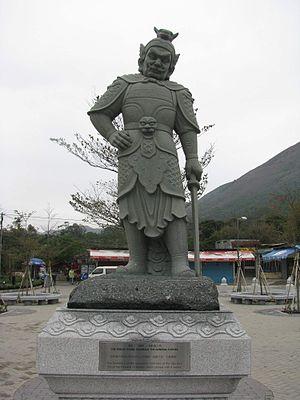
Dans quelques confessions bouddhistes, les douze généraux célestes ou douze généraux divins sont des divinités protectrices, ou yaksha de Bhaisajyaguru, le Bouddha de la guérison. Ils sont présentés dans le Bhaiṣajyaguruvaidūryaprabharāja sūtra